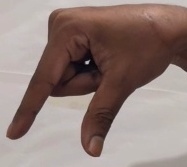
ASL sign: Q